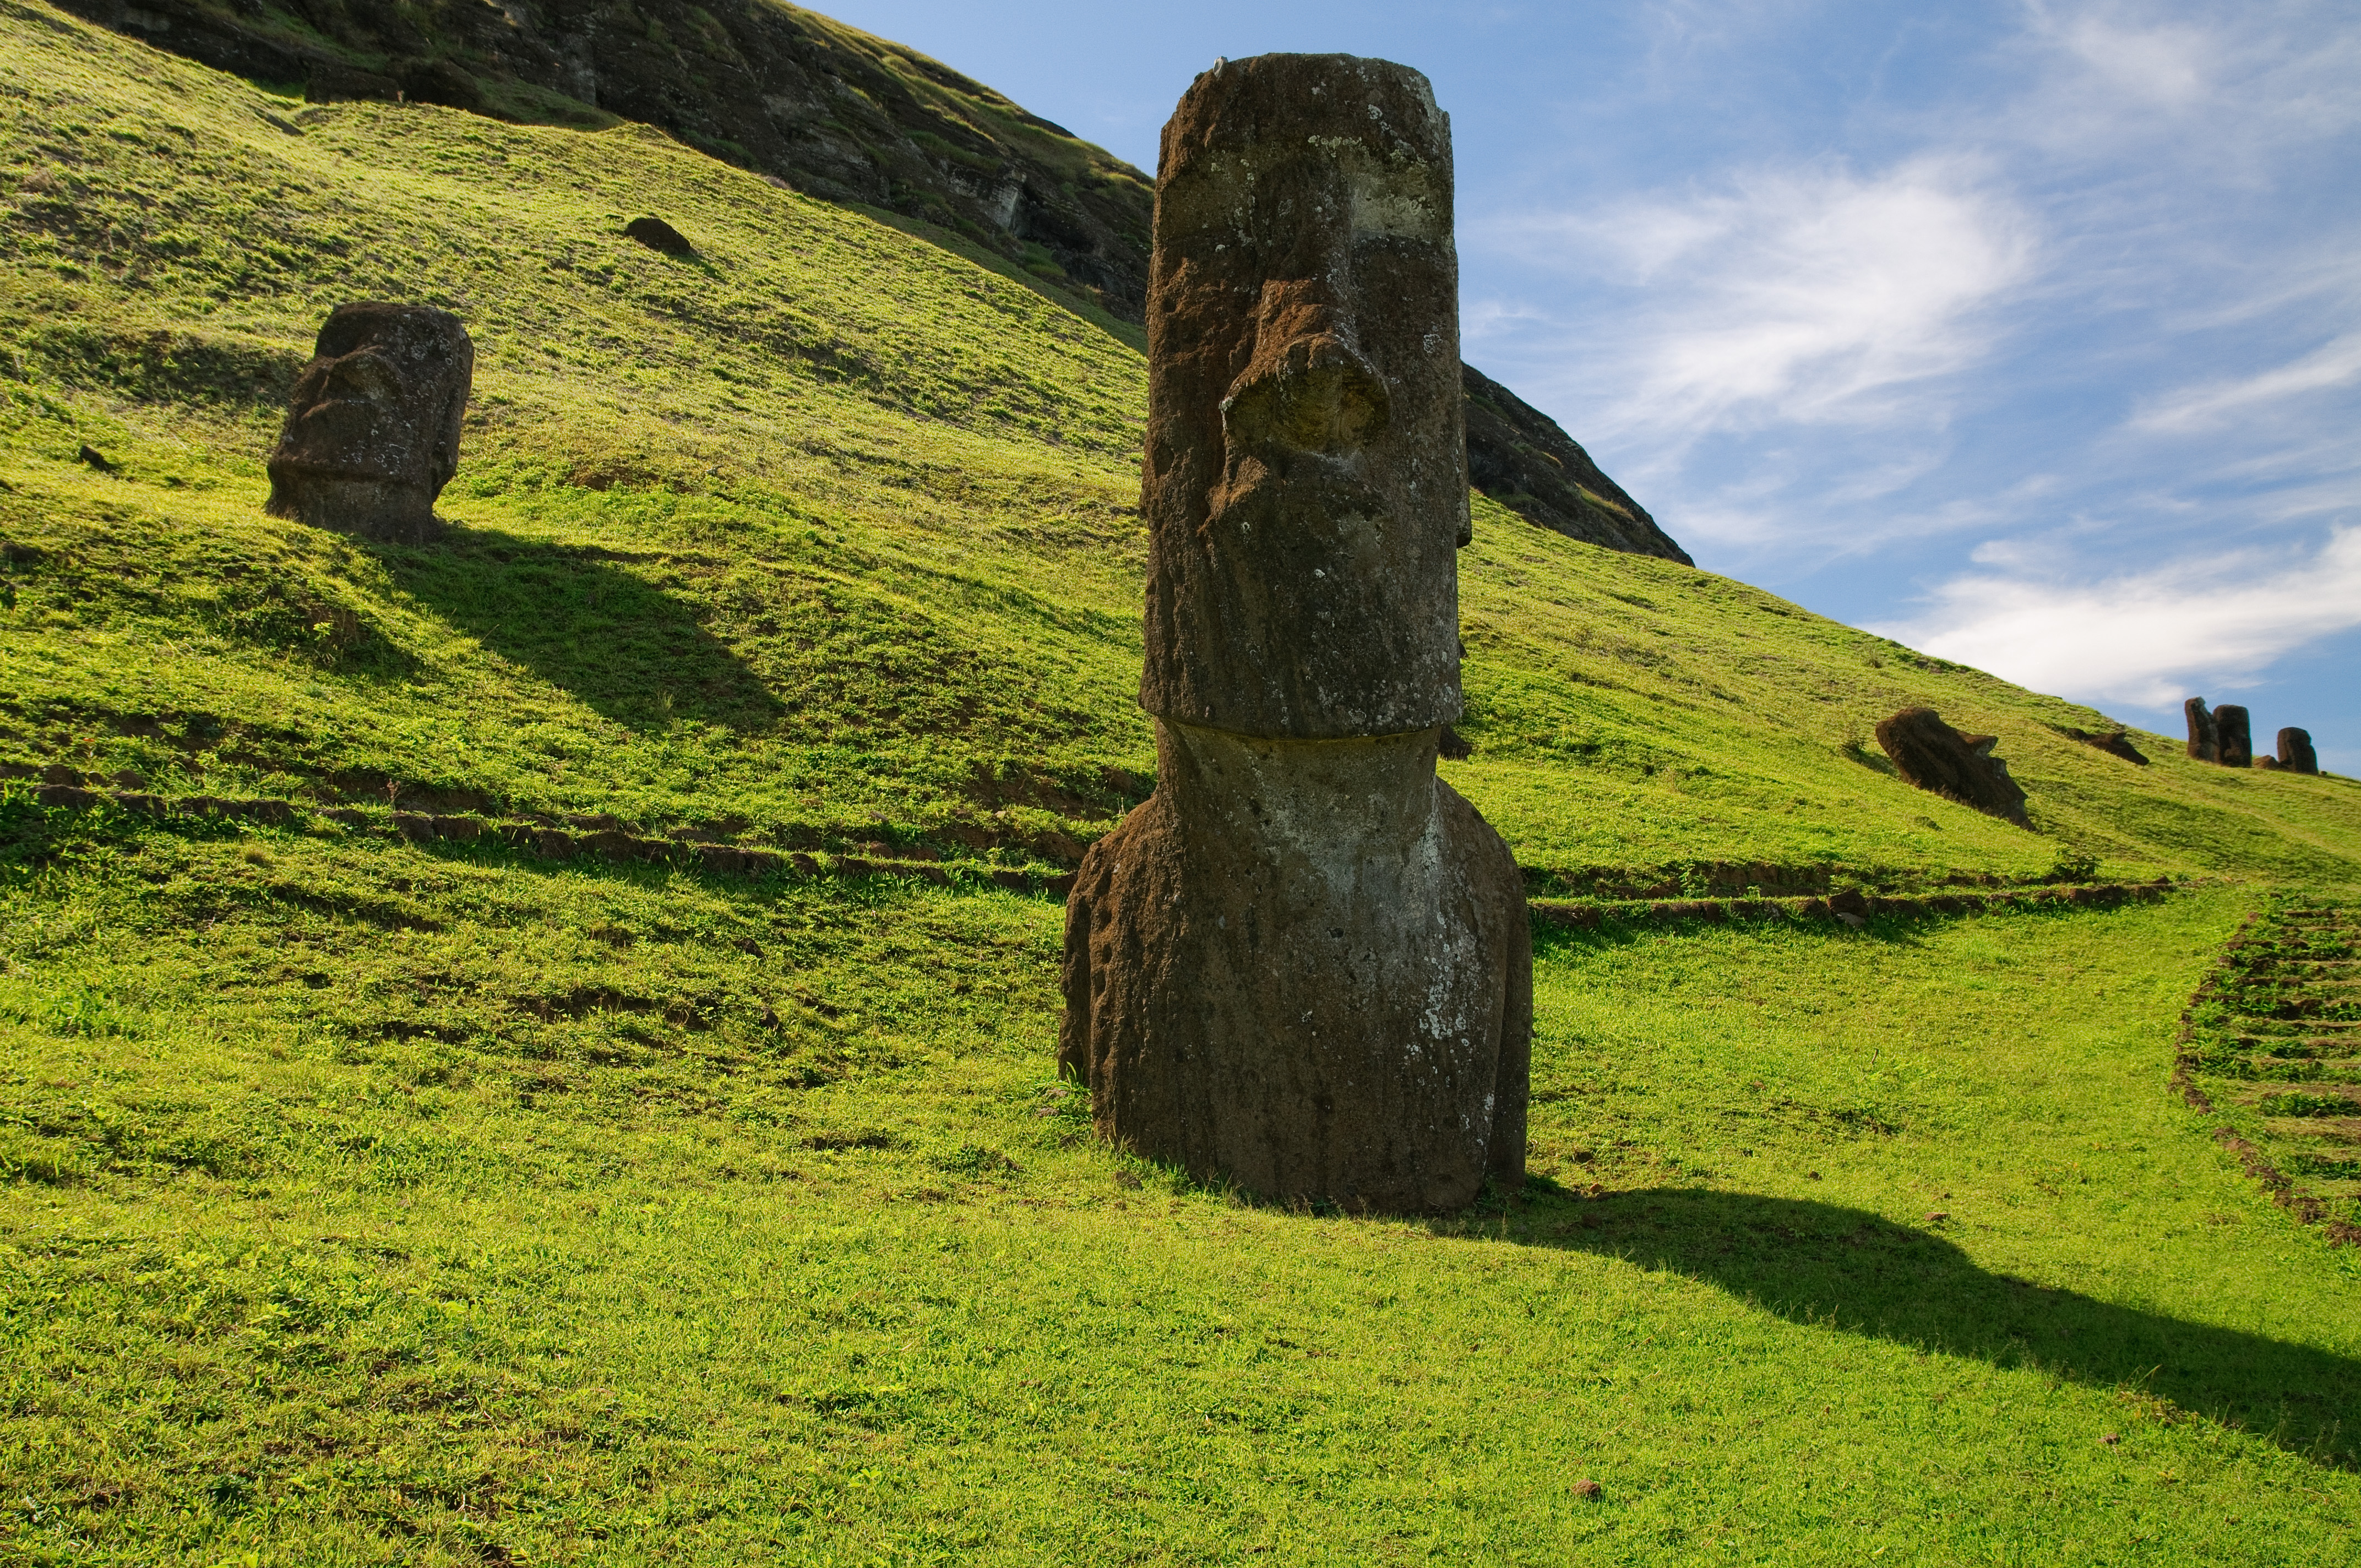
landscape, tree, grass, rock, mountain, plant, meadow, hill, flower, valley, green, nikon, highland, terrain, chile, ruins, plateau, ecosystem, d300, easterisland, rapanui, isoladipasqua, rural area, megalith, mountainous landforms